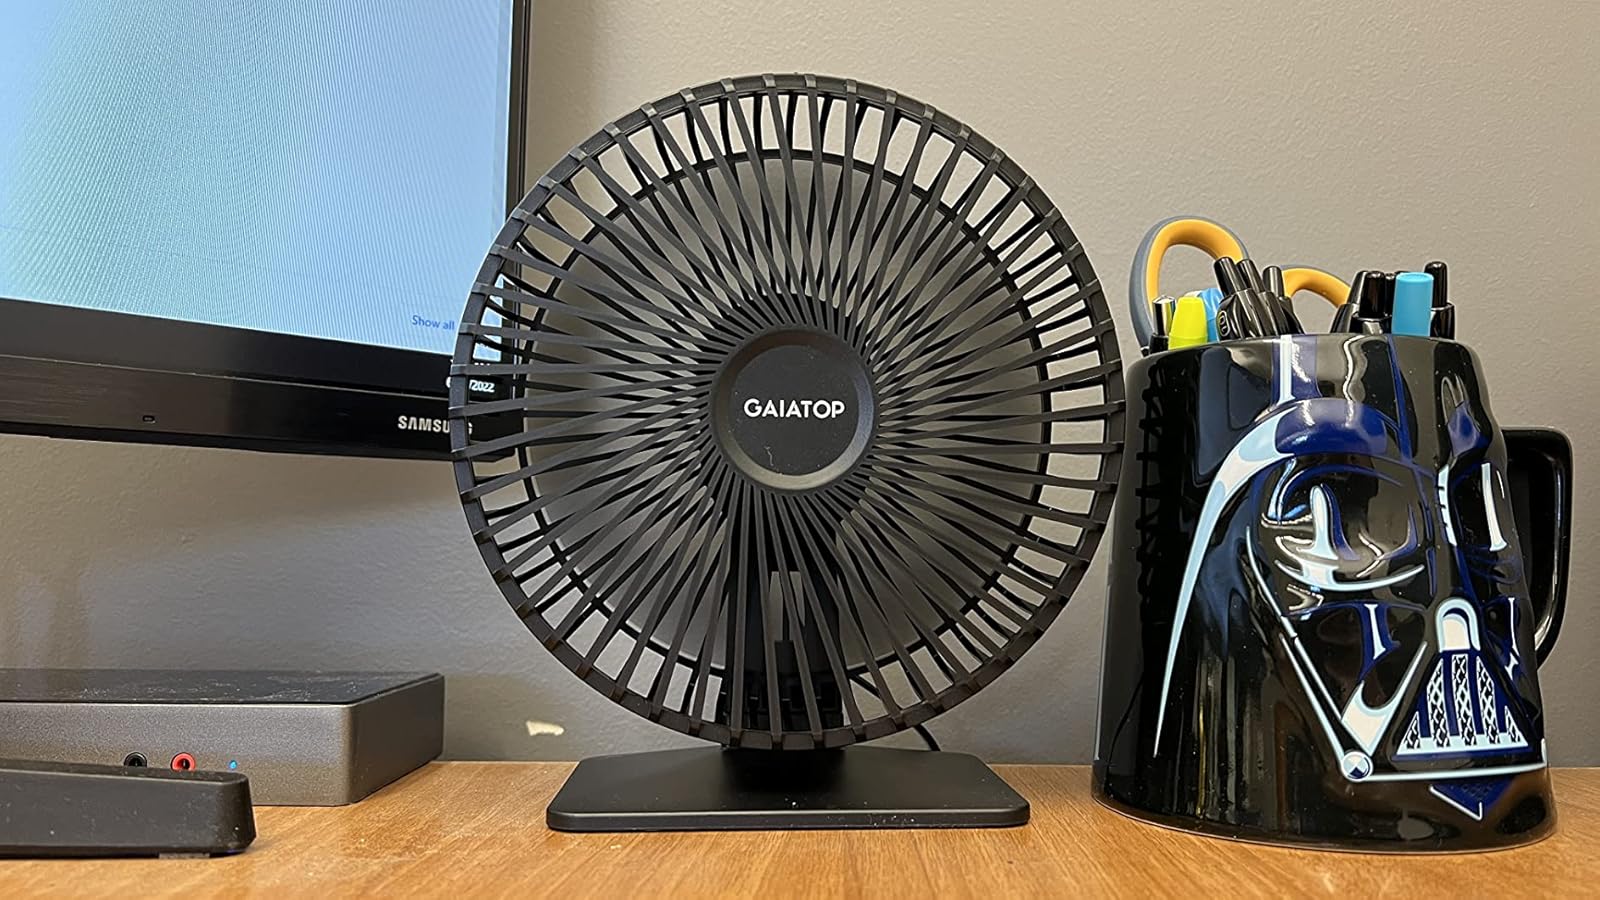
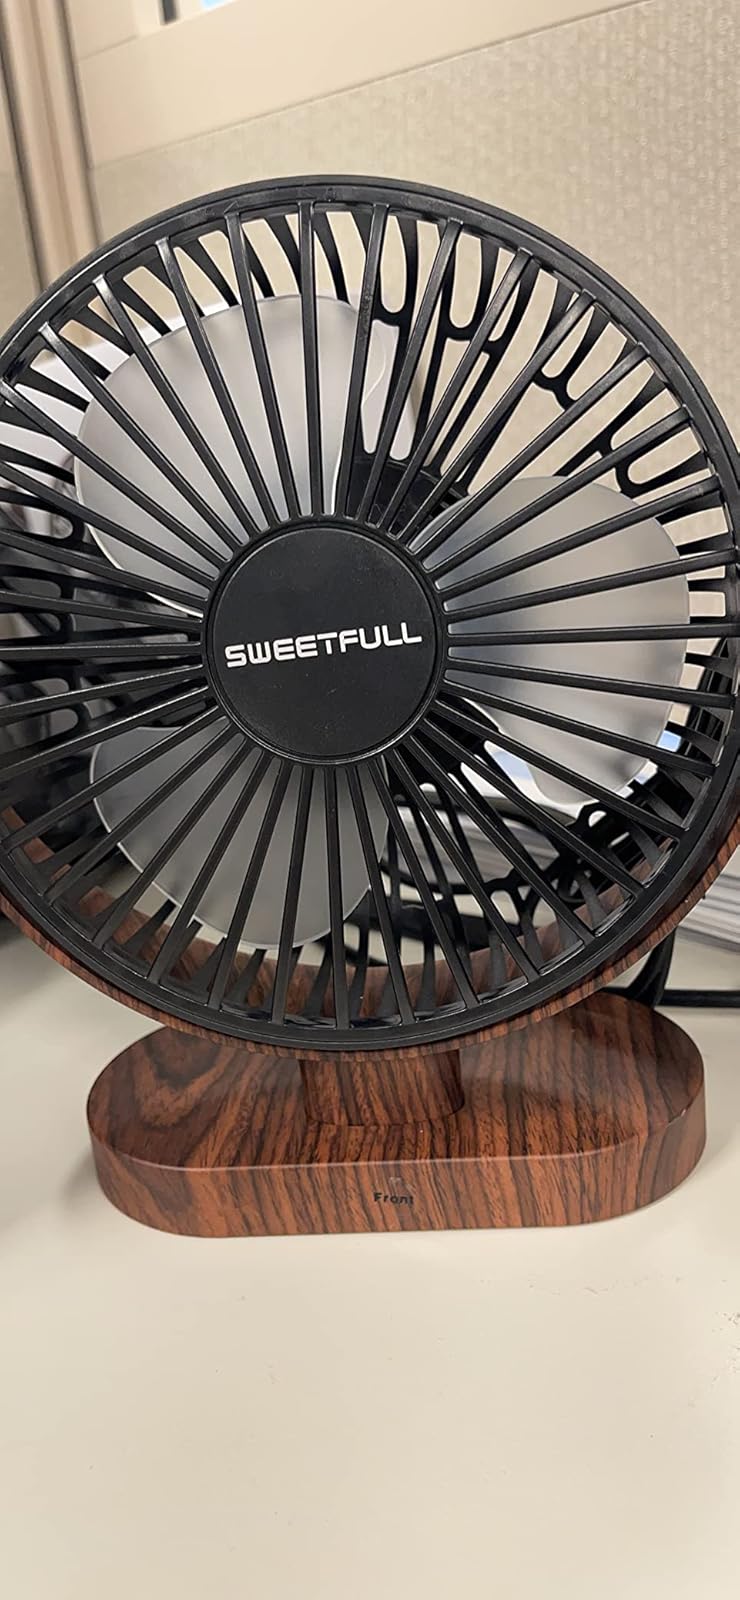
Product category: fan
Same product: no